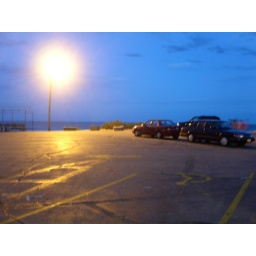
streetlight near the beach